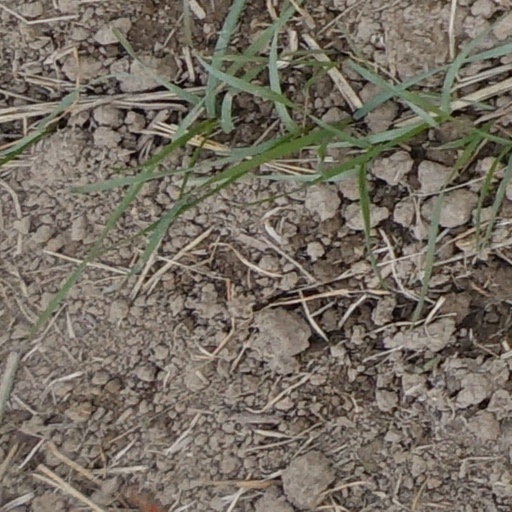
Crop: wheat